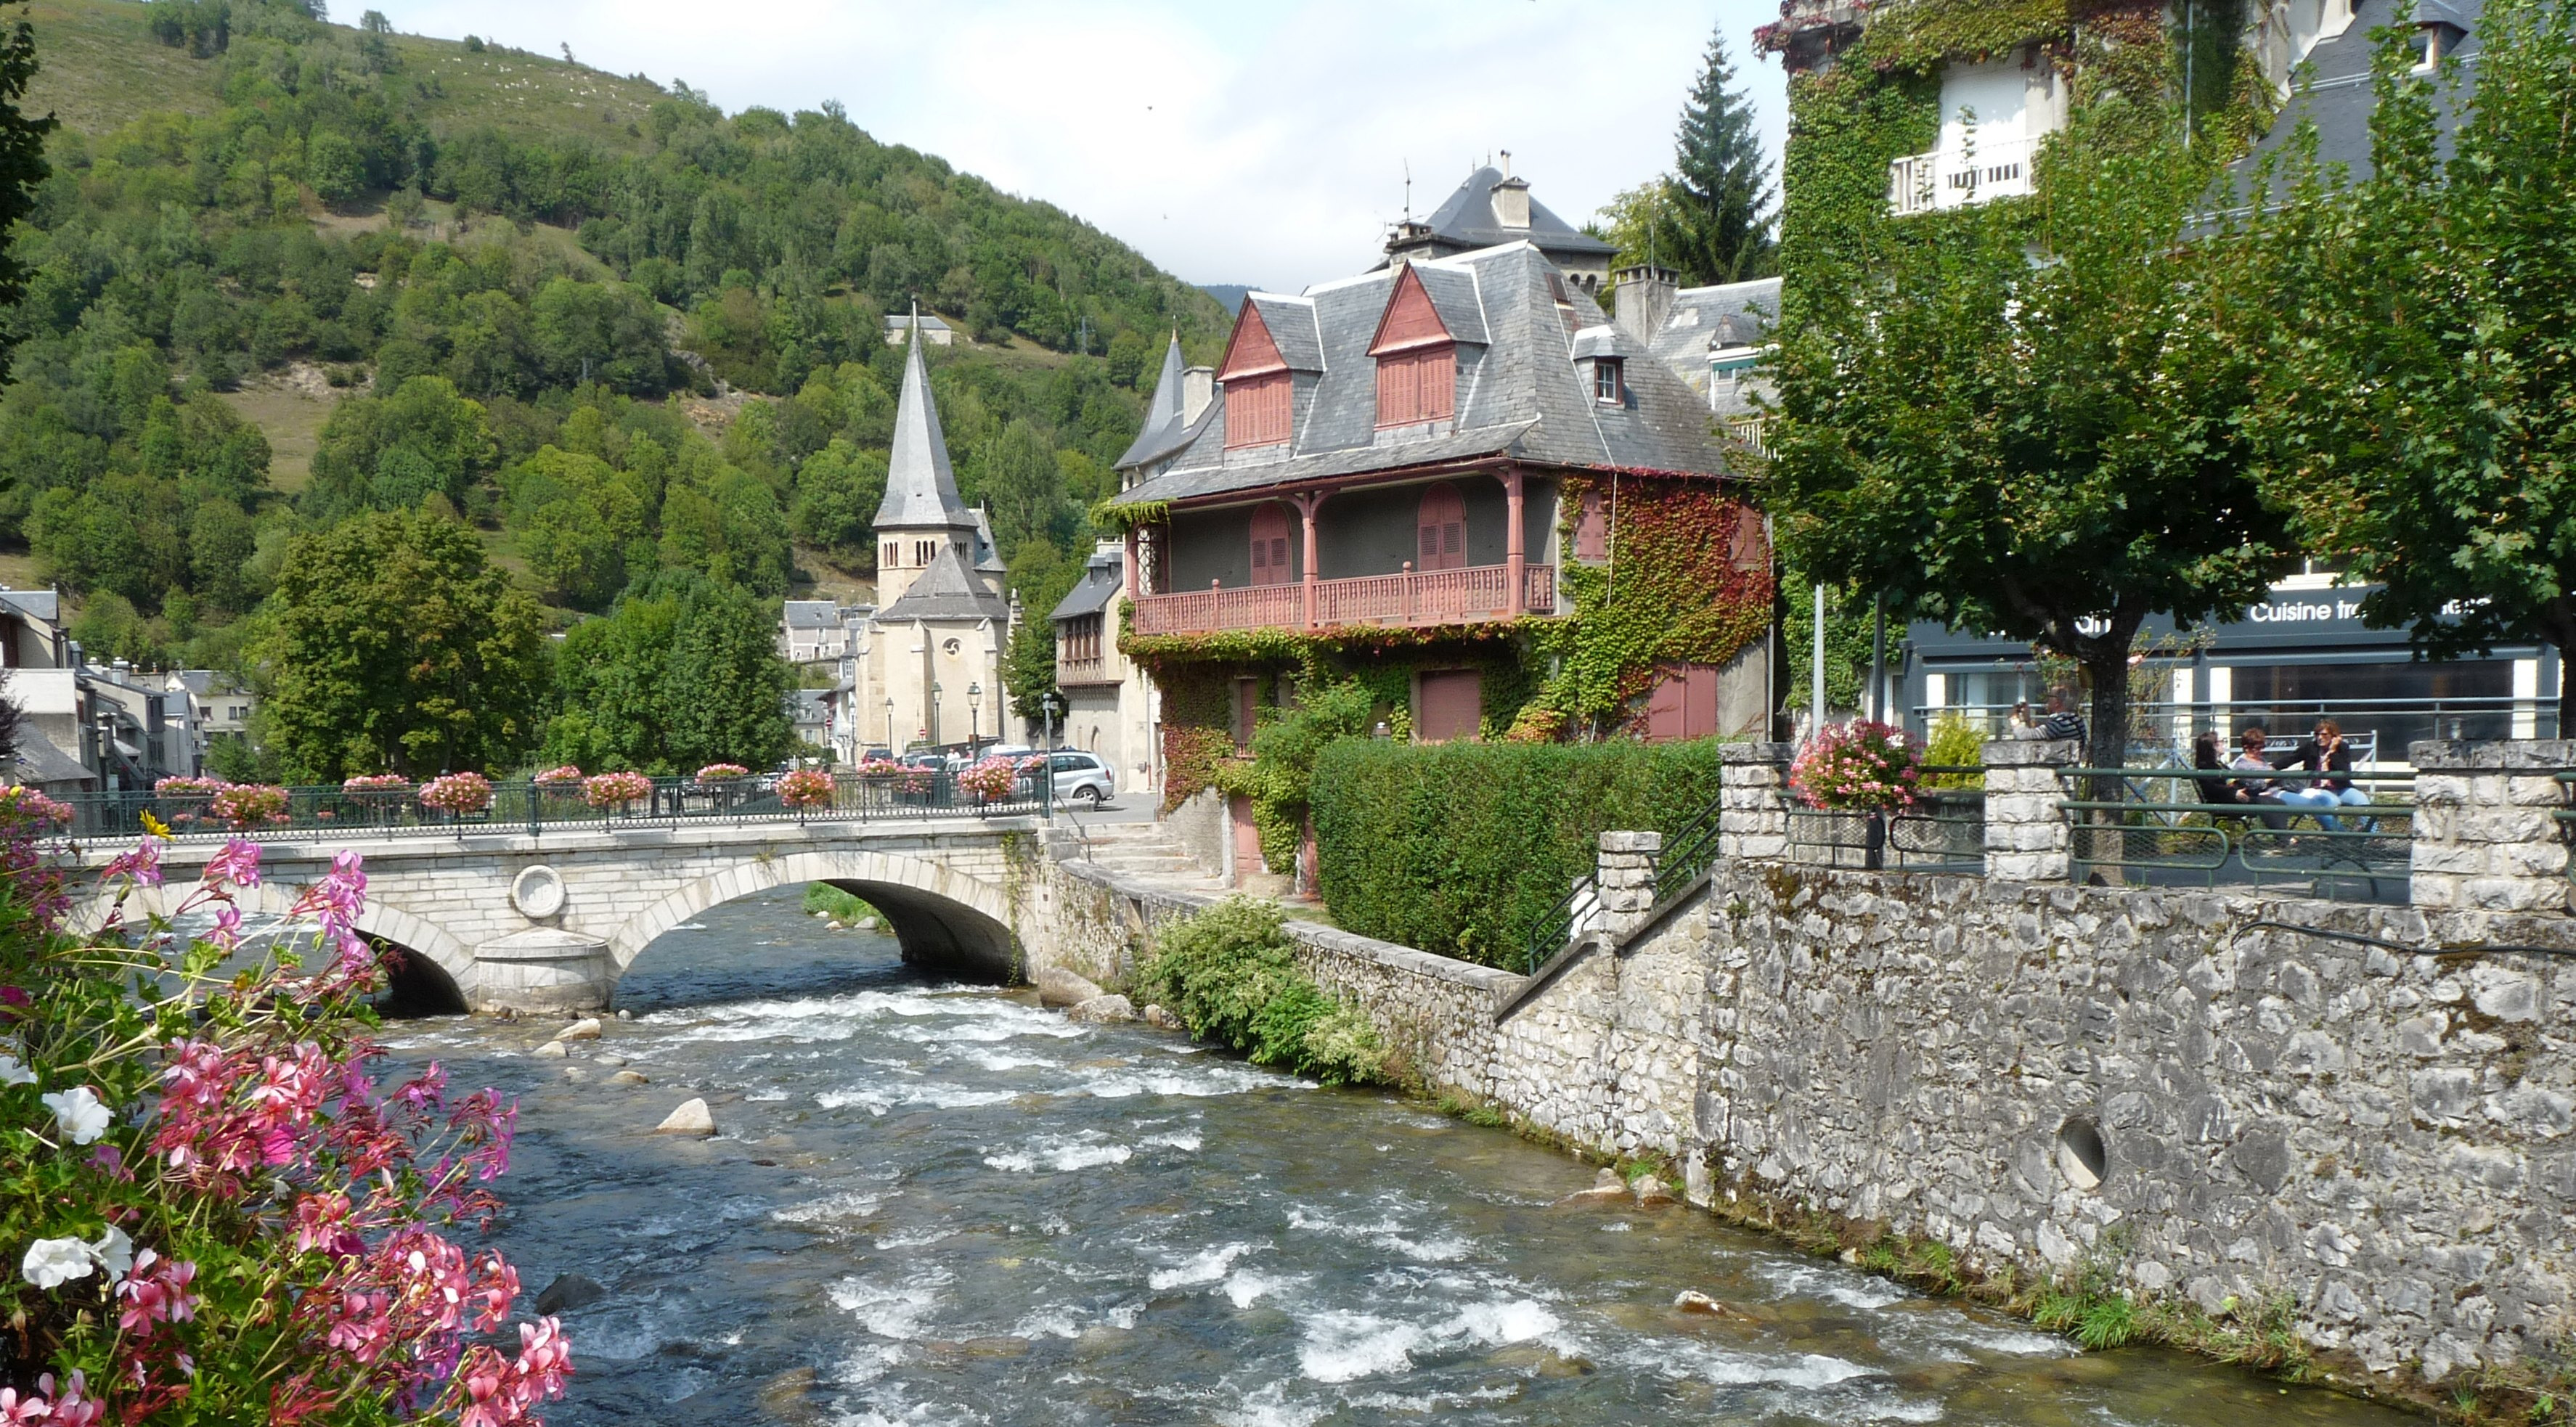
river, france, waterway, watercourse, town, water, building, village, bank, canal